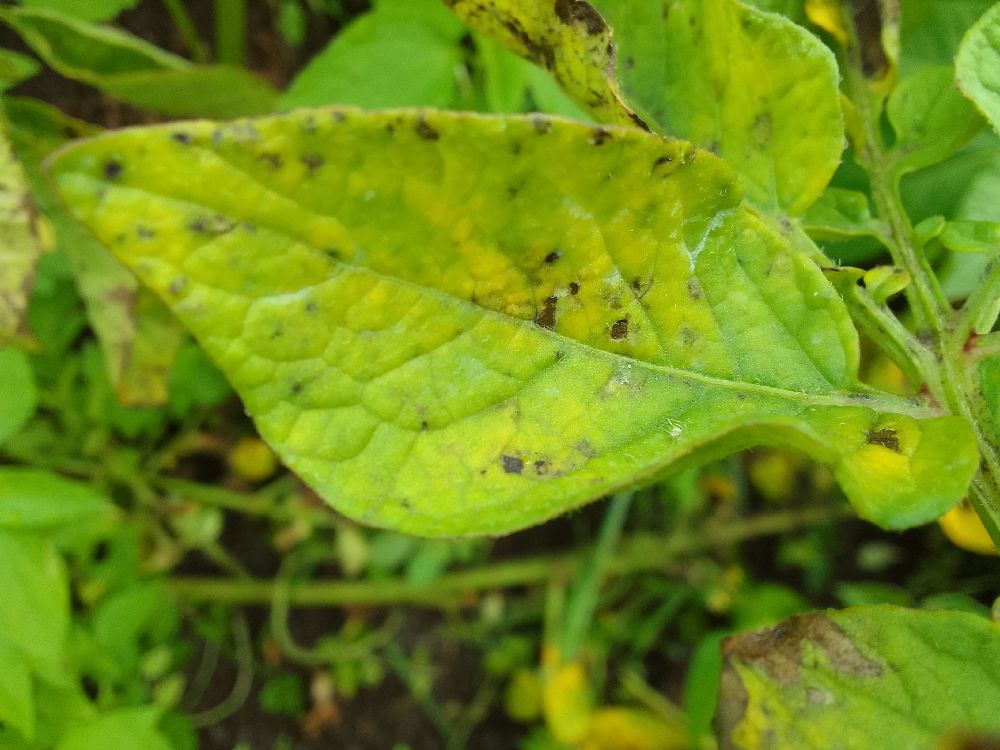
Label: Early blight